The Daily Tar Heel

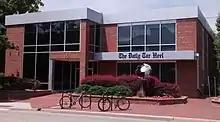
The 2010-2017 "DTH" office.

On November 19, 1994, the "DTH" became one of the first newspapers of any kind to publish an online edition.